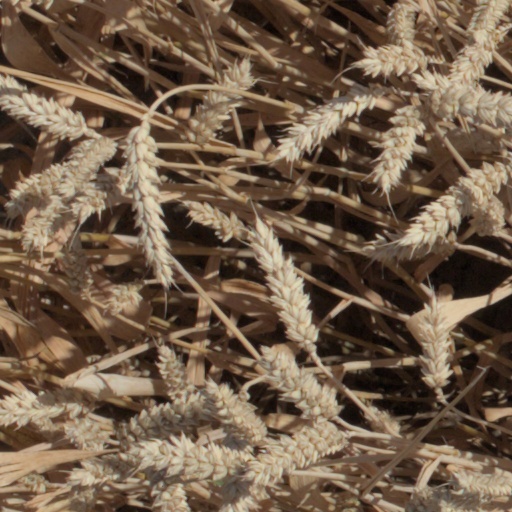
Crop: wheat